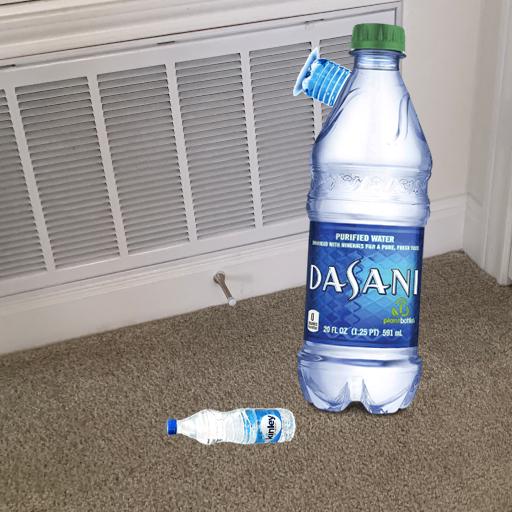
Label: bottles